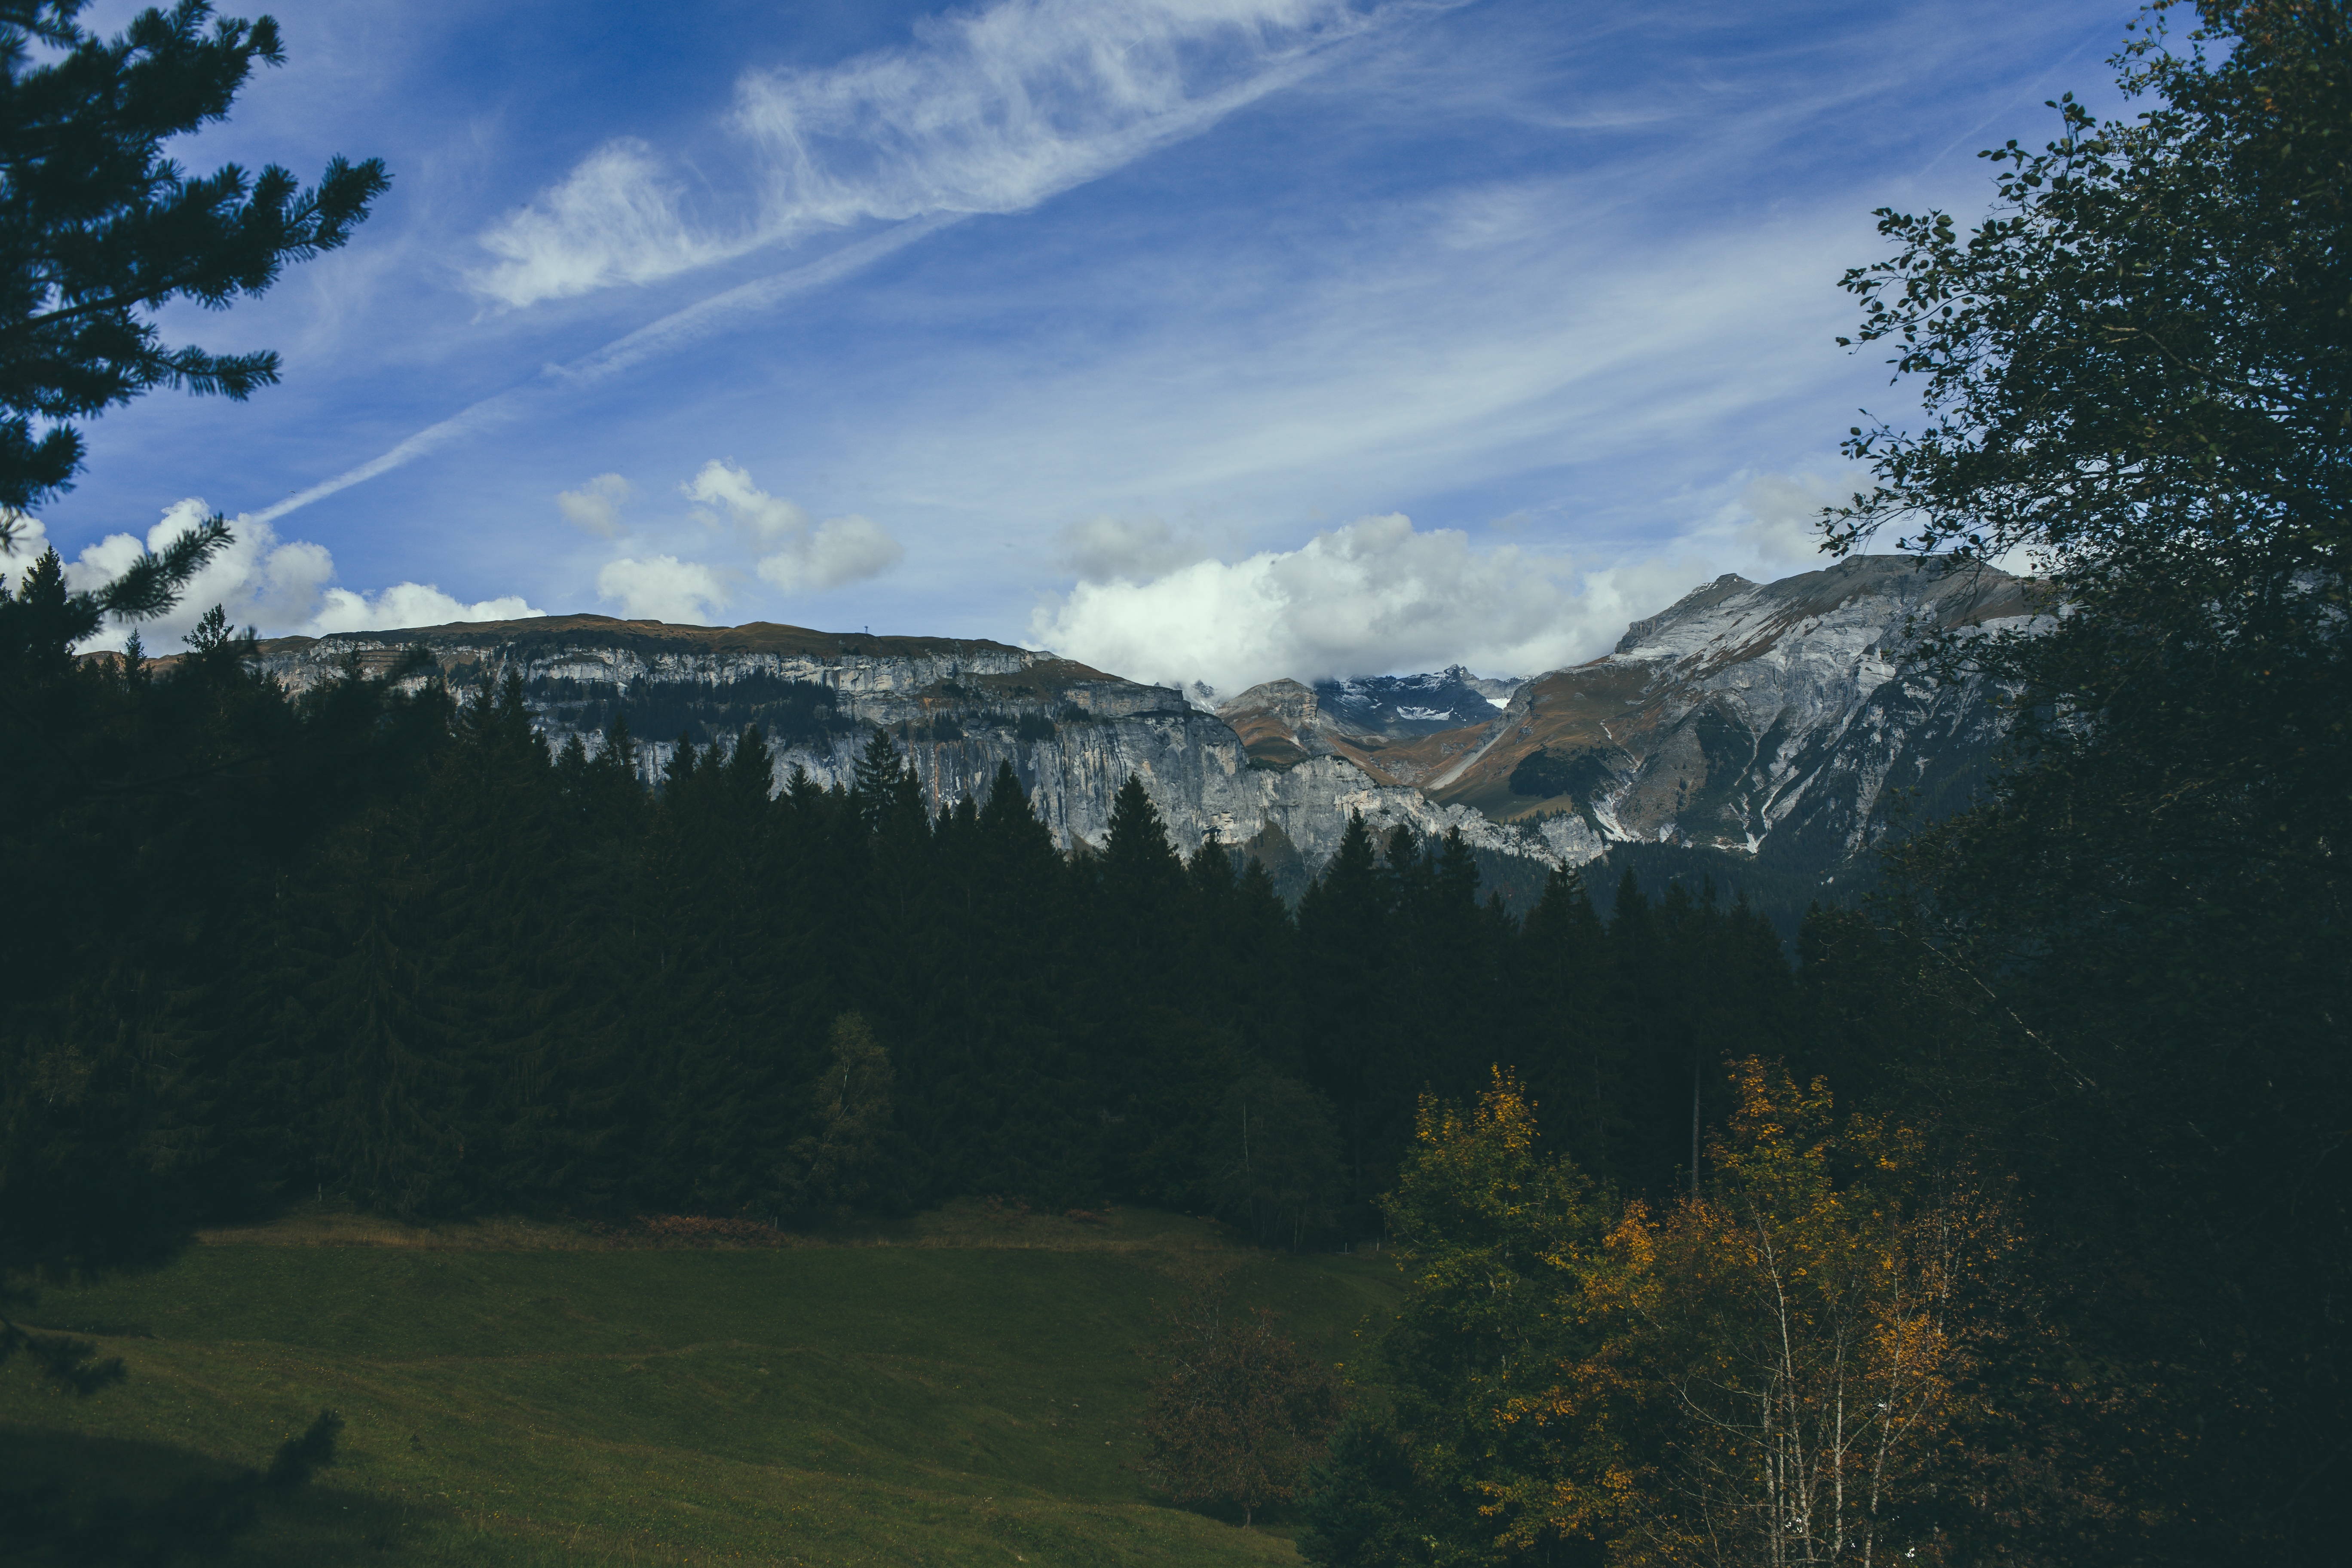
landscape, tree, nature, forest, wilderness, mountain, snow, cloud, sky, mist, sunlight, morning, hill, lake, view, valley, mountain range, scenic, autumn, scenery, weather, ridge, trees, clouds, mountains, alps, plateau, landform, mountain pass, geographical feature, atmospheric phenomenon, woody plant, mountainous landforms